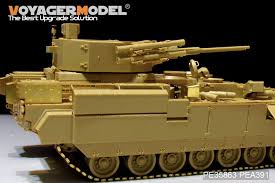
Label: BMP-T15